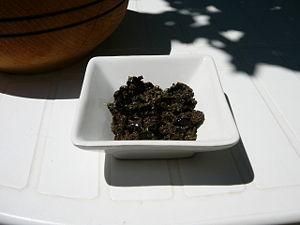
Tapenade, un plat provençal composé d'olives noires, de tapena (câpres), d'anchois et d'huile d'olive broyés au pilon
La cuisine niçoise est une cuisine de transition entre la Provence et l'Italie, à laquelle elle a emprunté un certain nombre de mets. Elle fait aussi le lien entre une gastronomie aux mets issus de la Mer Méditerranée et ceux provenant des Alpes.
La cuisine de la Provence méditerranéenne est avant tout une cuisine liée aux produits de la pêche, de l'élevage et du terroir.
La cuisine occitane est une cuisine diversifiée qui a des traits caractéristiques de la cuisine méditerranéenne, mais se différencie des cuisines catalane et italienne. En raison de la taille de l'Occitanie et la grande variété de ses terroirs, allant des Pyrénées aux Alpes, de la côte méditerranéenne au Massif central qu'elle englobe majoritairement, c'est une cuisine très variée mais, au-delà de la traditionnelle partition entre l'usage de la graisse de canard au sud ouest et de l'huile d'olive au sud-est, il existe un certain nombre de traits communs à l'ensemble de ce territoire et l'opposant parfois nettement au reste de la France.